Dalton Trumbo

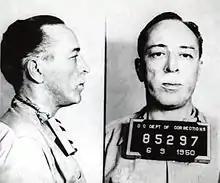
Trumbo mugshot, Ashland penitentiary

William R. Wilkerson, publisher and founder of "The Hollywood Reporter", published a July 29, 1946, "TradeView" column entitled "A Vote For Joe Stalin". It named Trumbo and several others as Communist sympathizers, the first persons identified on what became known as "Billy's Blacklist". In October 1947, drawing upon these names, the House Un-American Activities Committee (HUAC) summoned Trumbo and nine others to testify for their investigation as to whether Communist agents and sympathizers had surreptitiously planted propaganda in U.S. films. The writers refused to give information about their own or any other person's involvement and were convicted for contempt of Congress. They appealed the conviction to the Supreme Court on First Amendment grounds and lost. Trumbo served eleven months in the federal penitentiary in Ashland, Kentucky, in 1950. In the 1976 documentary "Hollywood On Trial", Trumbo said: "As far as I was concerned, it was a completely just verdict. I had contempt for that Congress and have had contempt for it ever since. And on the basis of guilt or innocence, I could never really complain very much. That this was a crime or misdemeanor was the complaint, my complaint."